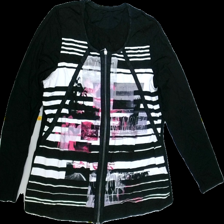
View: front
Type: Jacker
Category: Ladies
Brand: Not Applicable
Colors: Multicolor, Black, Pink, Purple, White
Material: 95%viscose 5%elastane
Pattern: Striped
Cut: Regular, C-collar
Season: All
Trend: No trend
Stains: Yes
Price range: <50
Recommended usage: Export